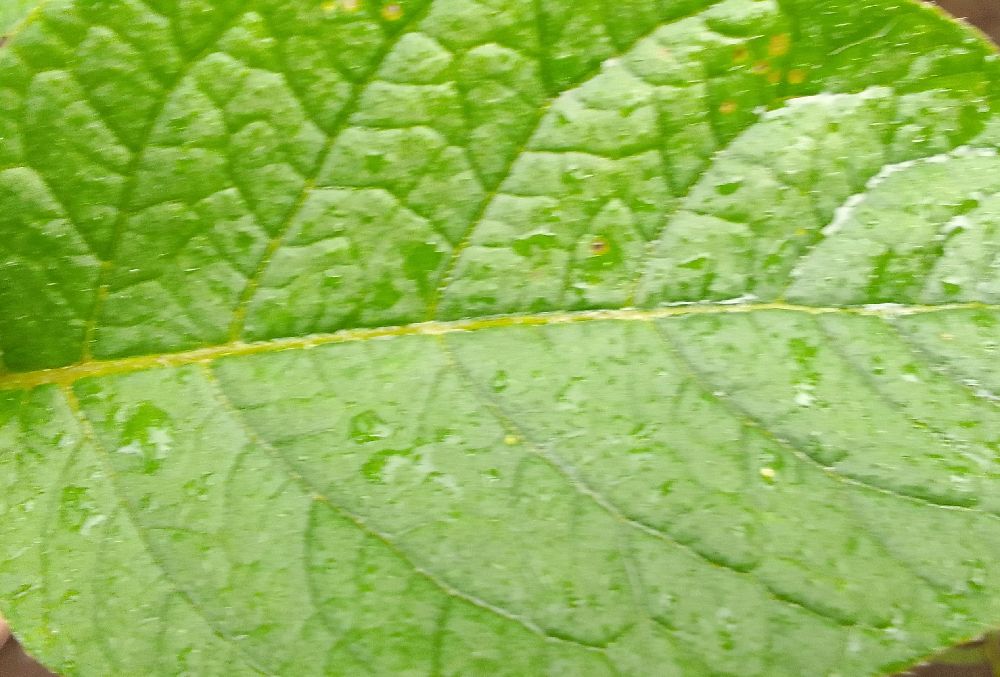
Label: Healthy